Cecil Johnson

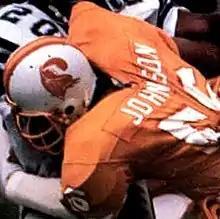
Johnson playing for the Buccaneers in 1979

Cecil Ellord Johnson (born August 19, 1955) is an American former professional football player who was a linebacker for nine seasons with the Tampa Bay Buccaneers of the National Football League (NFL). He played college football for the Pittsburgh Panthers. His brother Robert was a drummer for KC and the Sunshine Band.